Bert Sutcliffe Oval

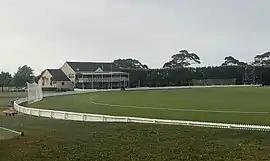
Bert Sutcliffe Oval

The Bert Sutcliffe Oval is a cricket ground at Lincoln University in Lincoln, New Zealand that has staged first-class matches as well as international matches for both women's and under-19 level cricket. Previously known as BIL Oval, in February 2001 the ground was renamed in honour of the New Zealand opening batsman at the request of benefactor Michael Watt.